Fleet Air Arm

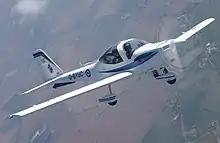
A Grob Tutor T1 used for pilot grading

The FAA is known for its use of the 'Fleet Air Arm Zig Zag': a light blue zig zag on a dark blue background.